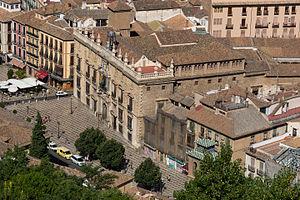
Vue de l'Alhambra, la Real Chancilleria (XVIème siècle, Palais de Justice) de Grenade, Espagne.